Chevrolet Testudo

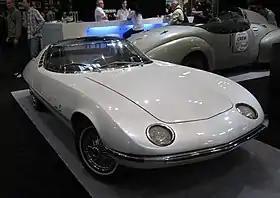
Chevrolet Testudo

The Chevrolet Testudo is a concept car built by Bertone on a modified Chevrolet Corvair Monza platform. The name comes from the Latin word for "Turtle". The car debuted at the 1963 Geneva Motor Show.